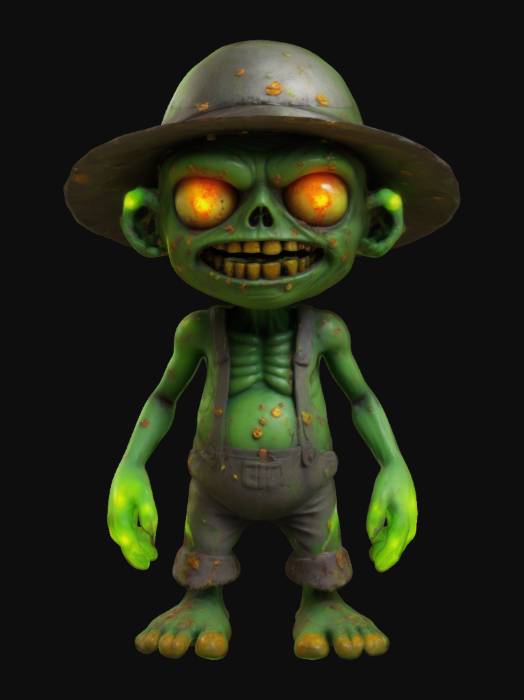
미적 점수 (1~10점): 8